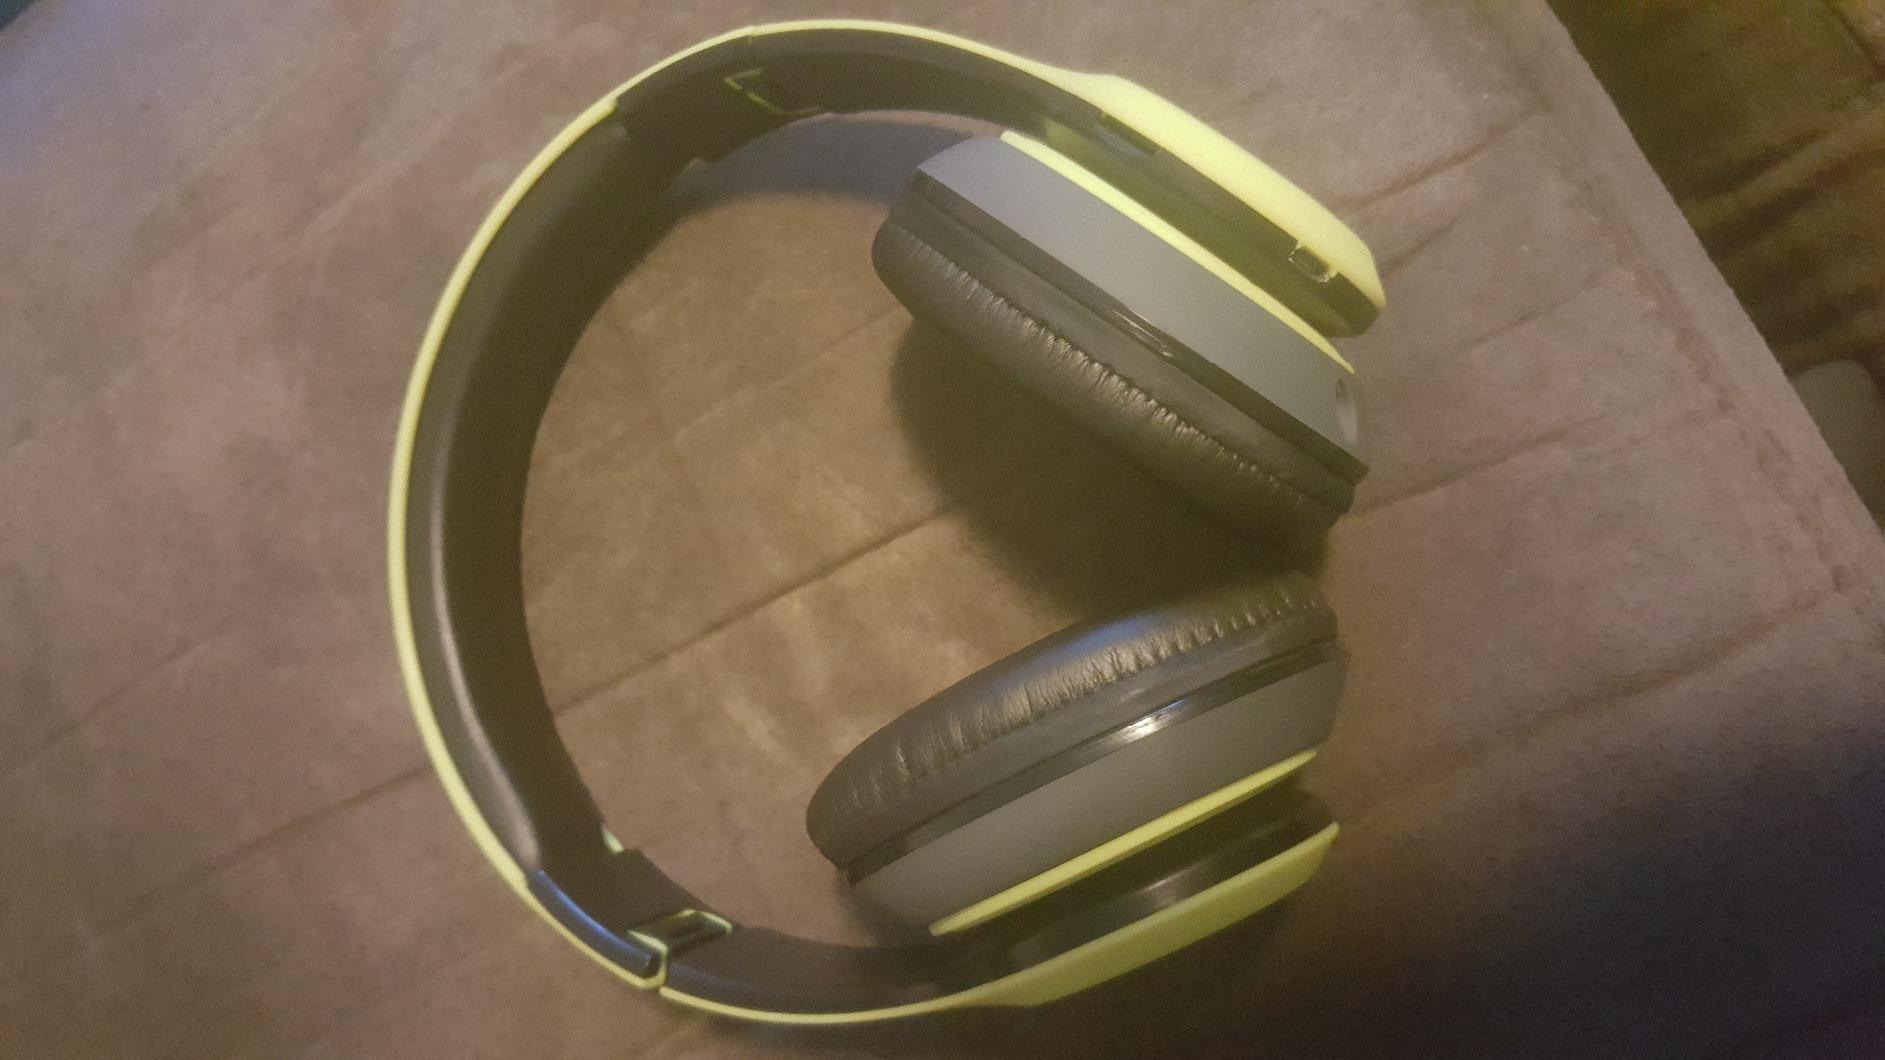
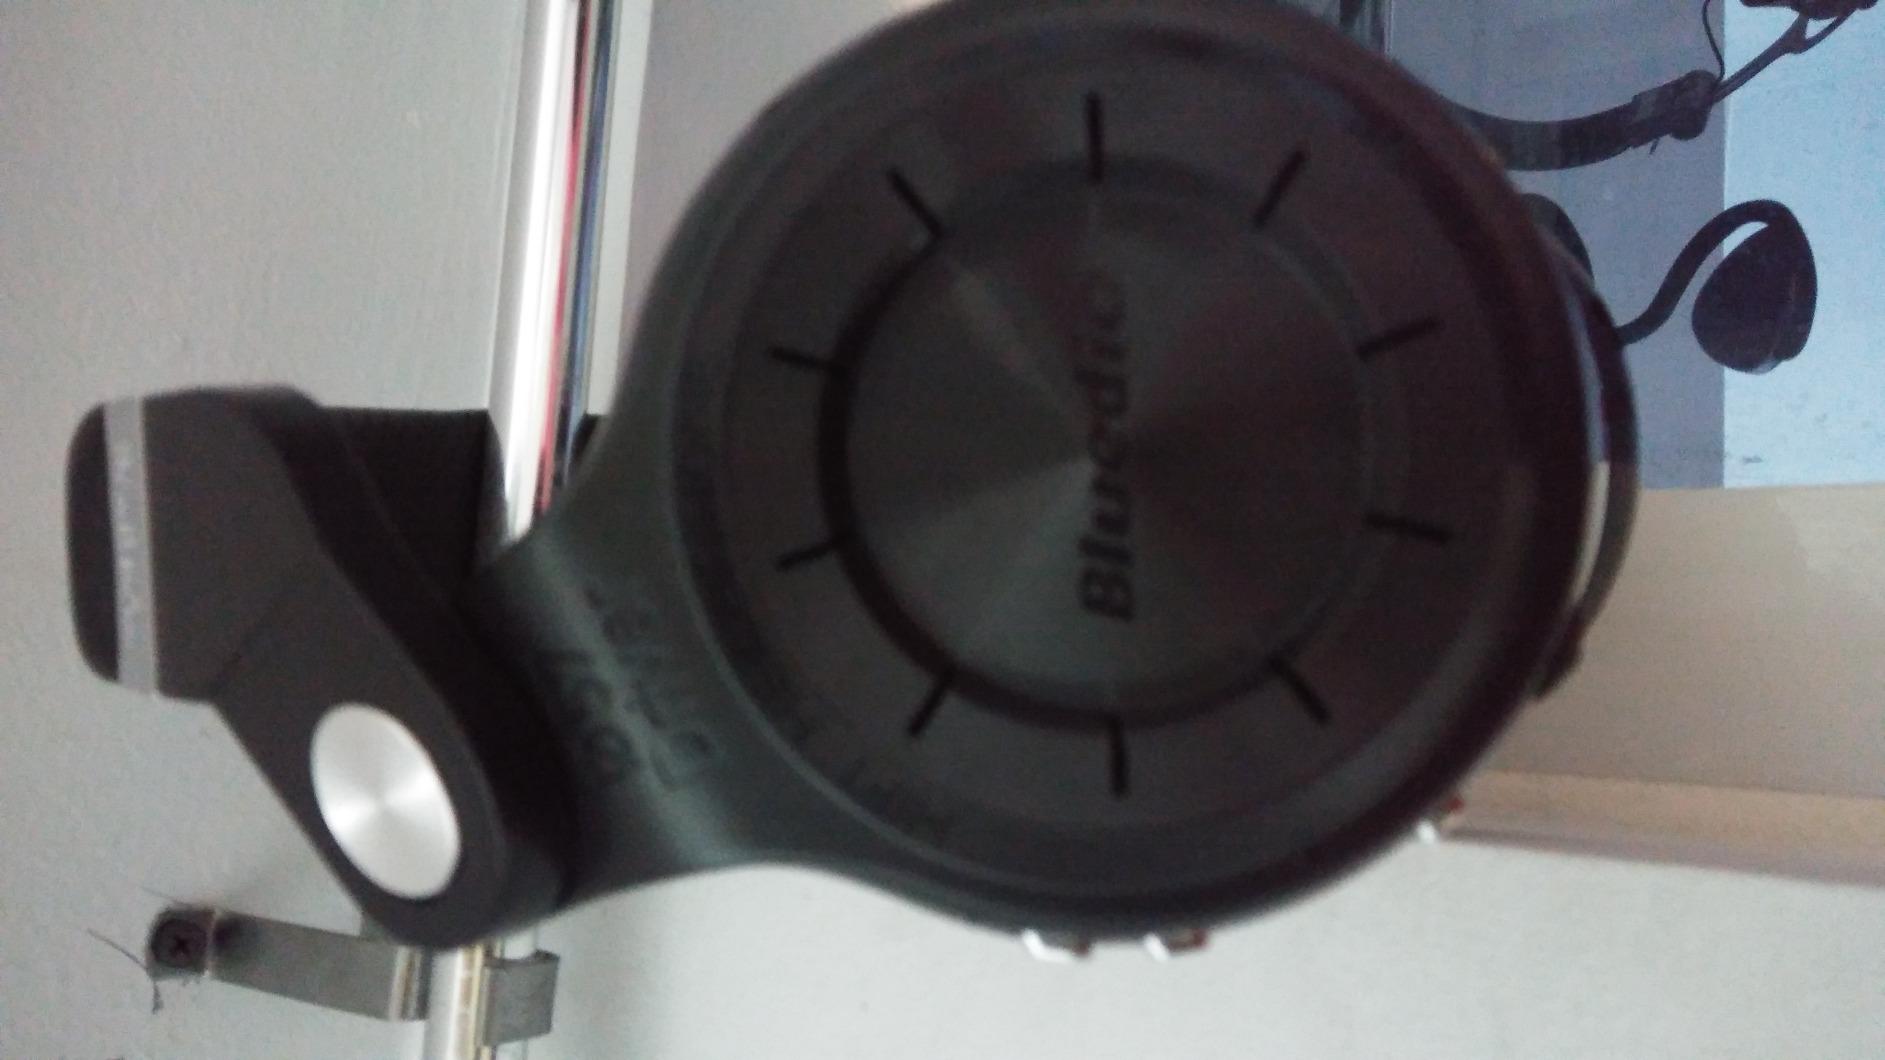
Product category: headphones
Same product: no